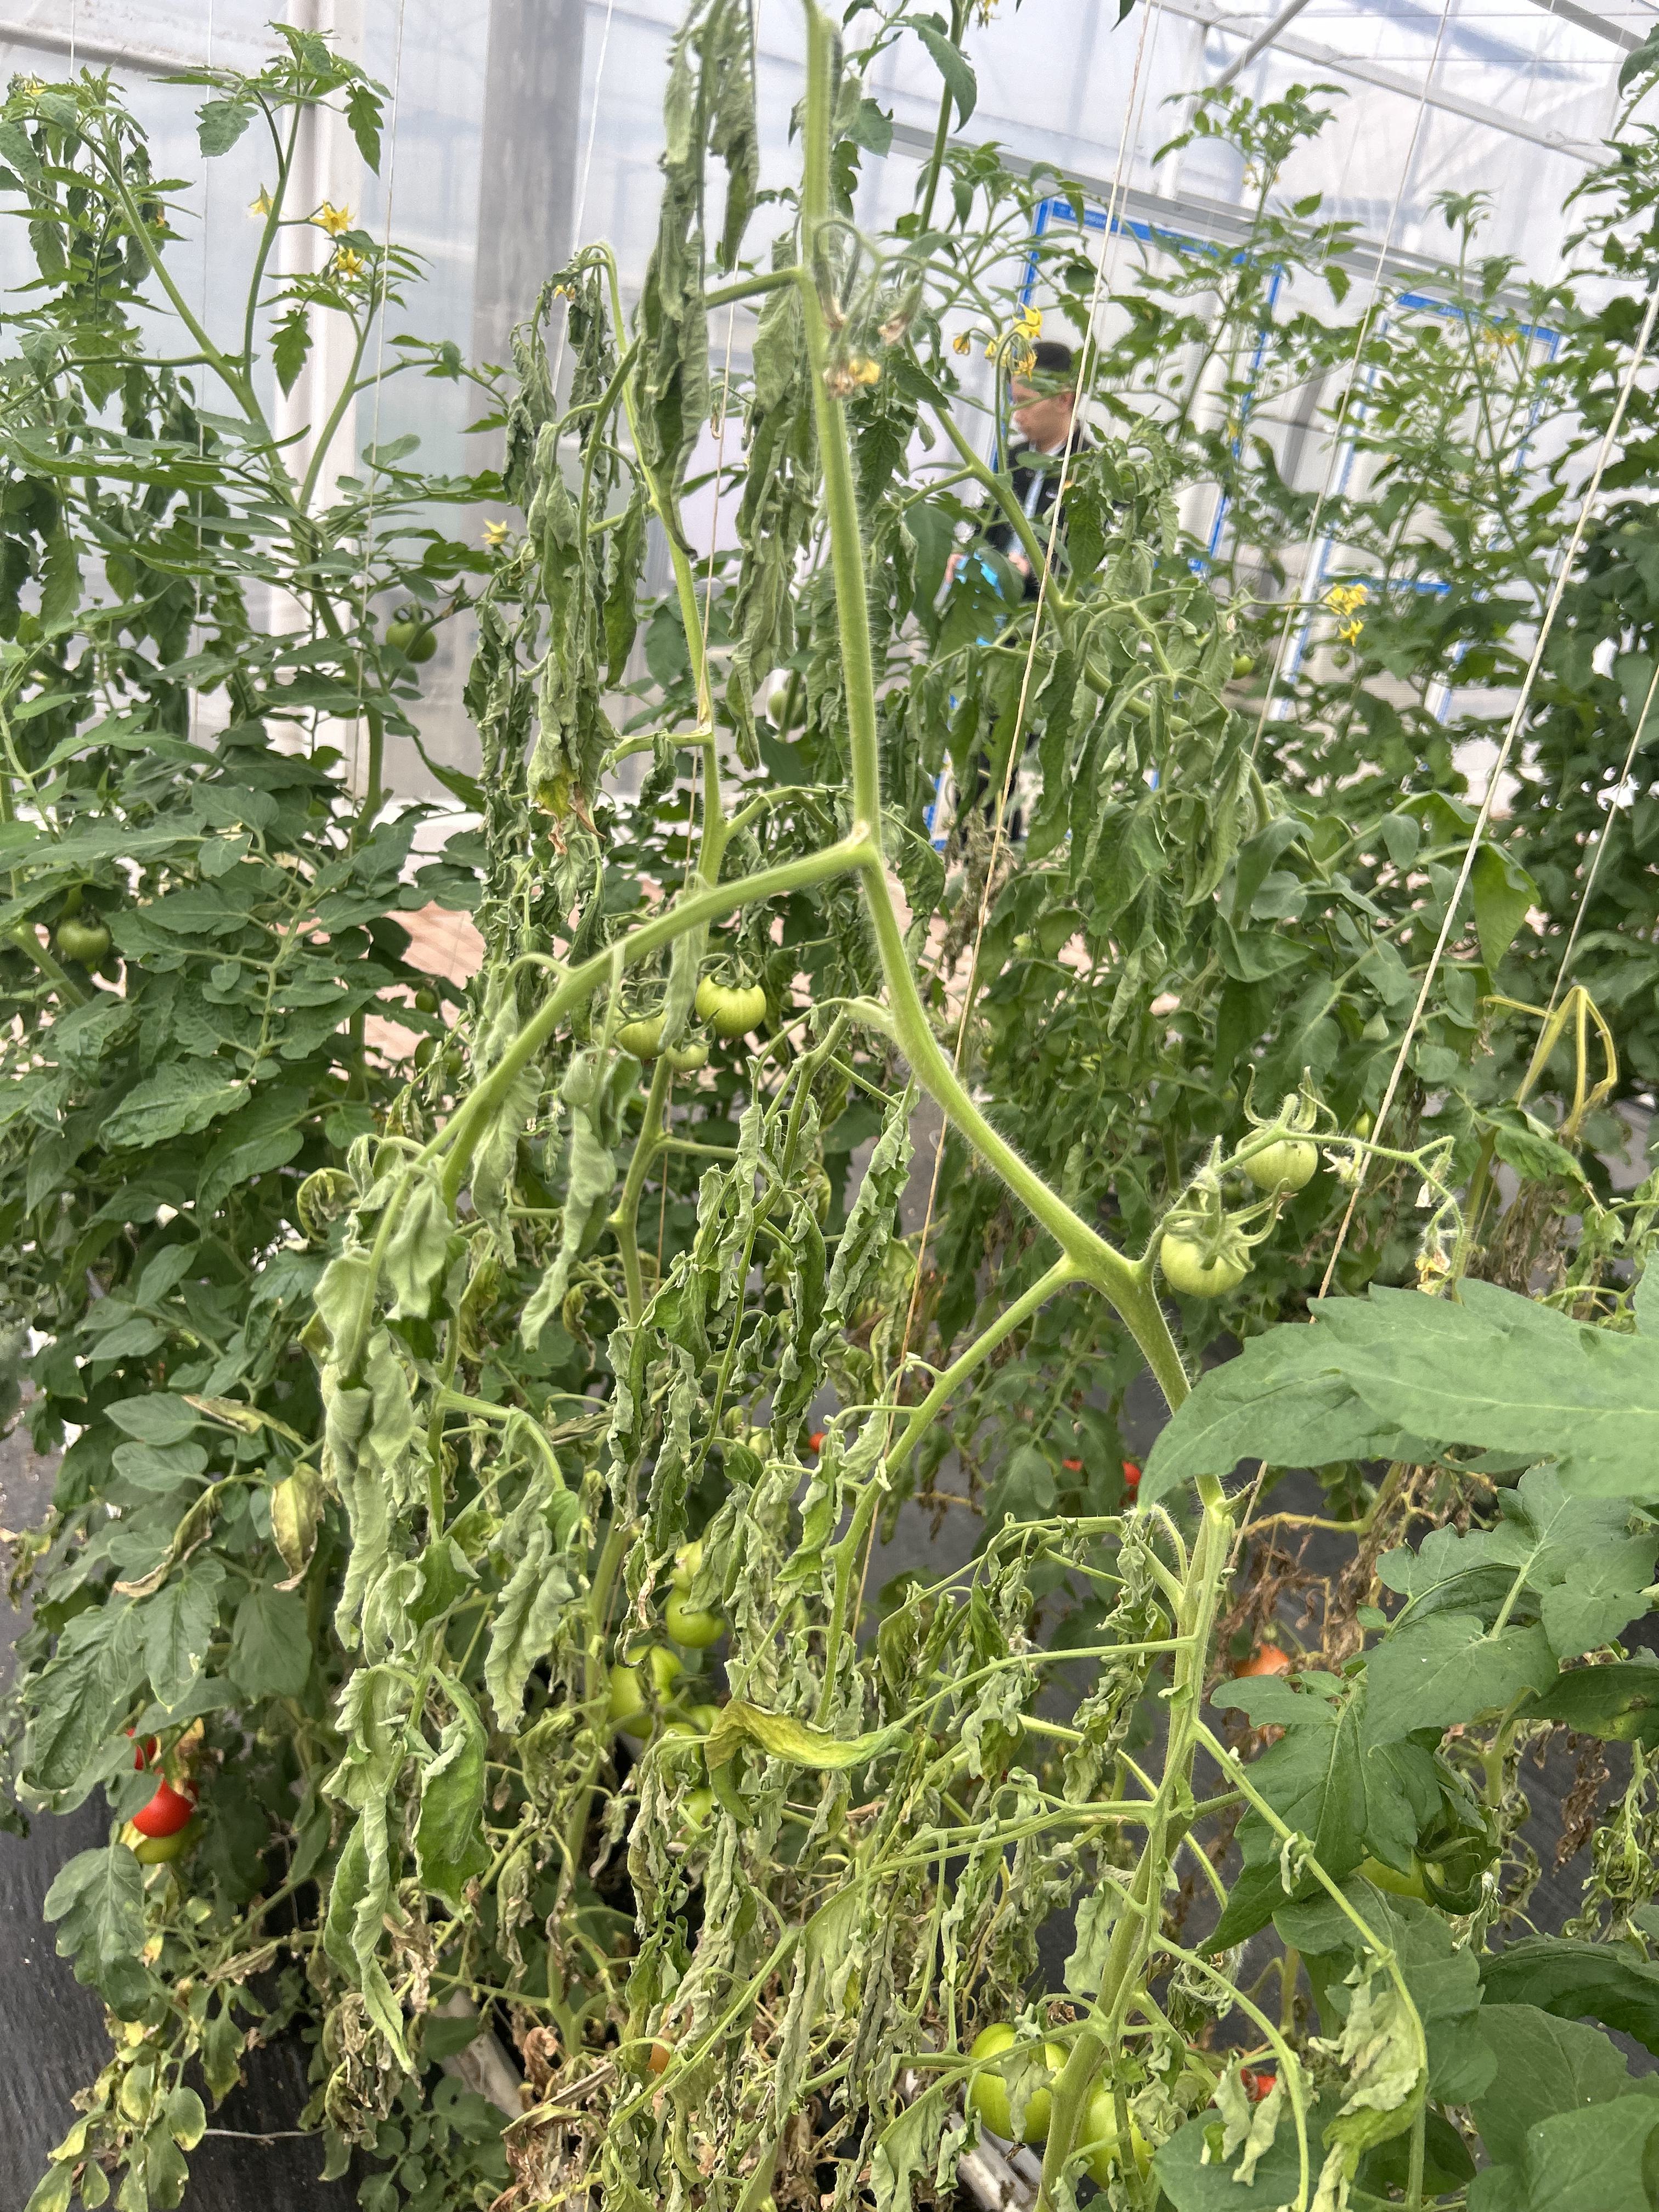
Disease: Wilt